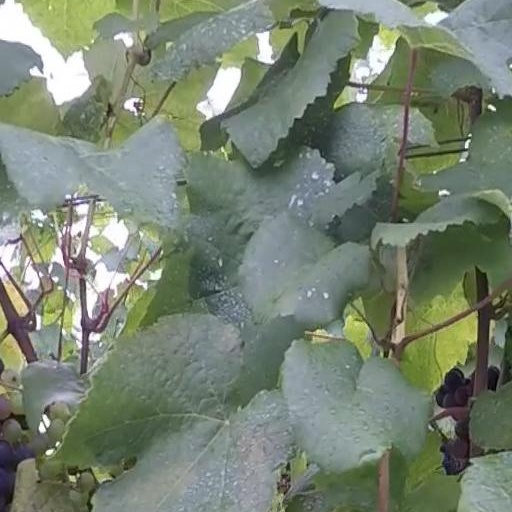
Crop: grape